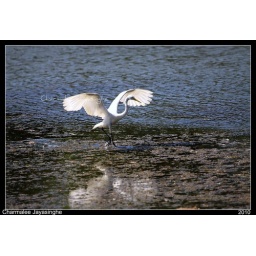
Graceful egret skims the water in search of fish at Rakina wala, Yala National Park, Sri Lanka